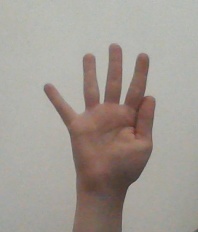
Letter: sheen